Kathryn Uhrich

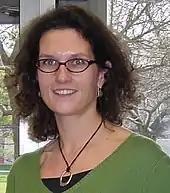
Kathryn Uhrich at Rutgers

Uhrich has collaborated with Professor Michael Tchikindas in the Rutgers Food Science department to investigate PolyAspirin and other plant-based polymers as a method for prevention of biofilm formation by microbes such as "E. coli" and "Salmonella" in food.